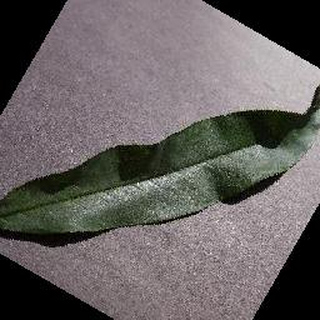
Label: healthy_peach